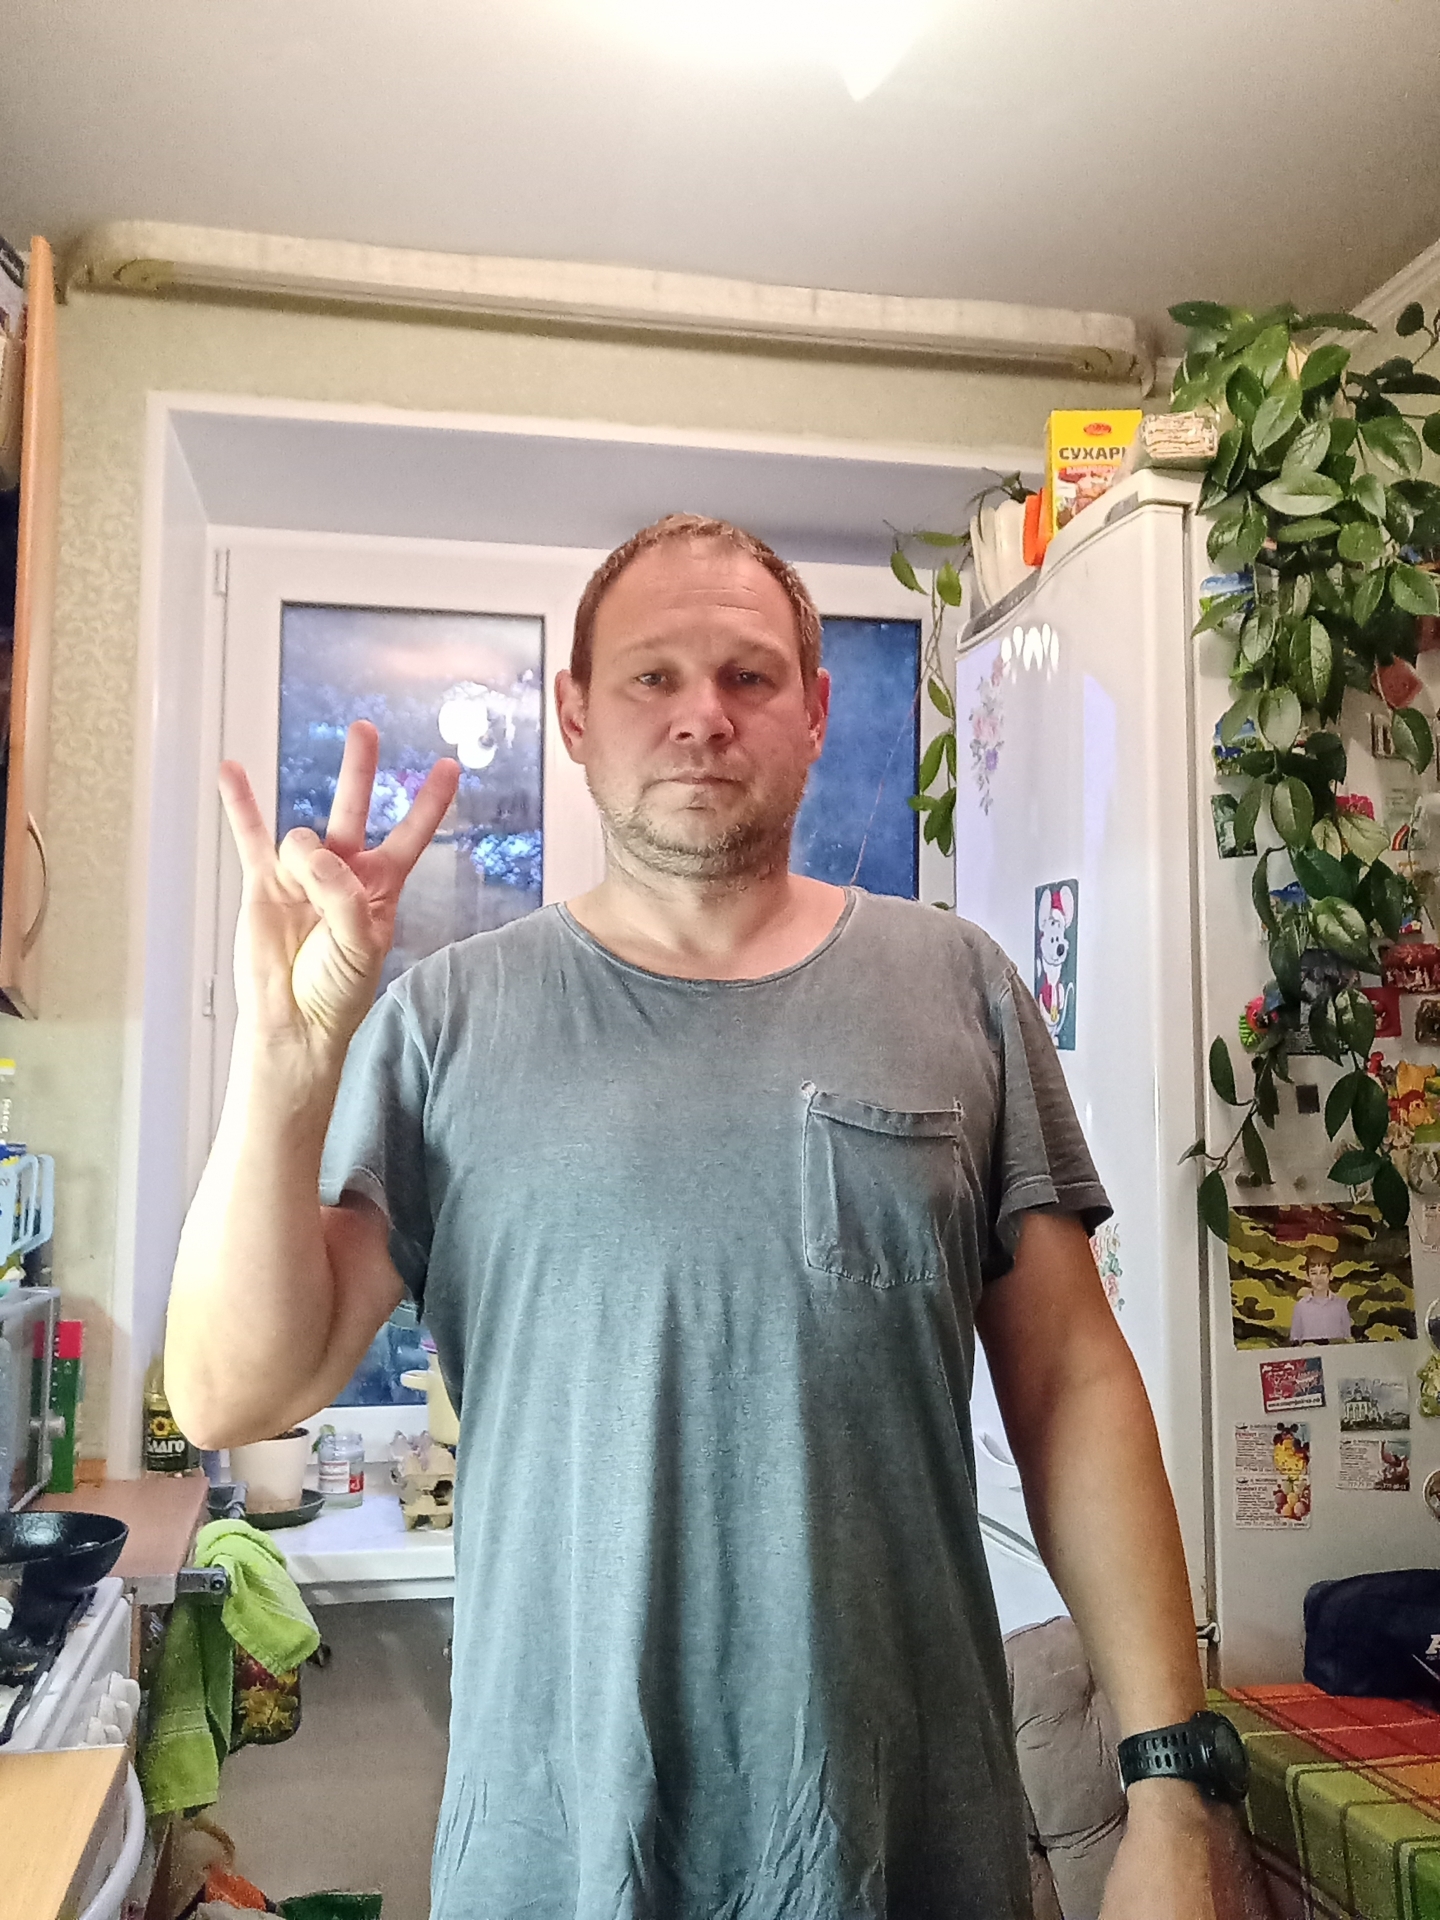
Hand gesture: three3